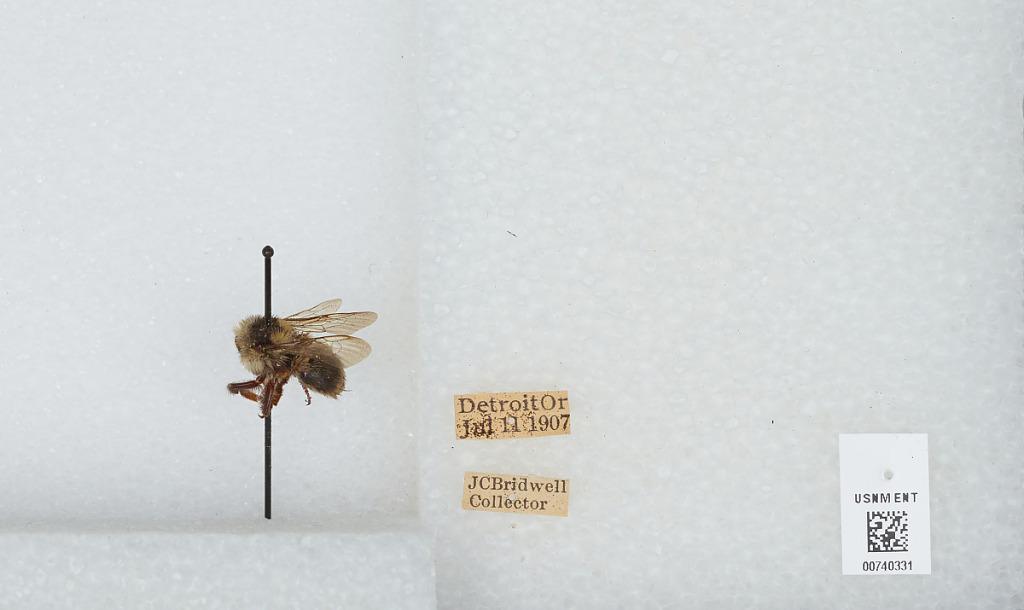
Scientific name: Bombus (Pyrobombus) bifarius Cresson
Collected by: J. Bridwell
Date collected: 1907-7-11
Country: United States
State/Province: Oregon
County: Marion
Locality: Detroit
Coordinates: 44.7356, -122.151